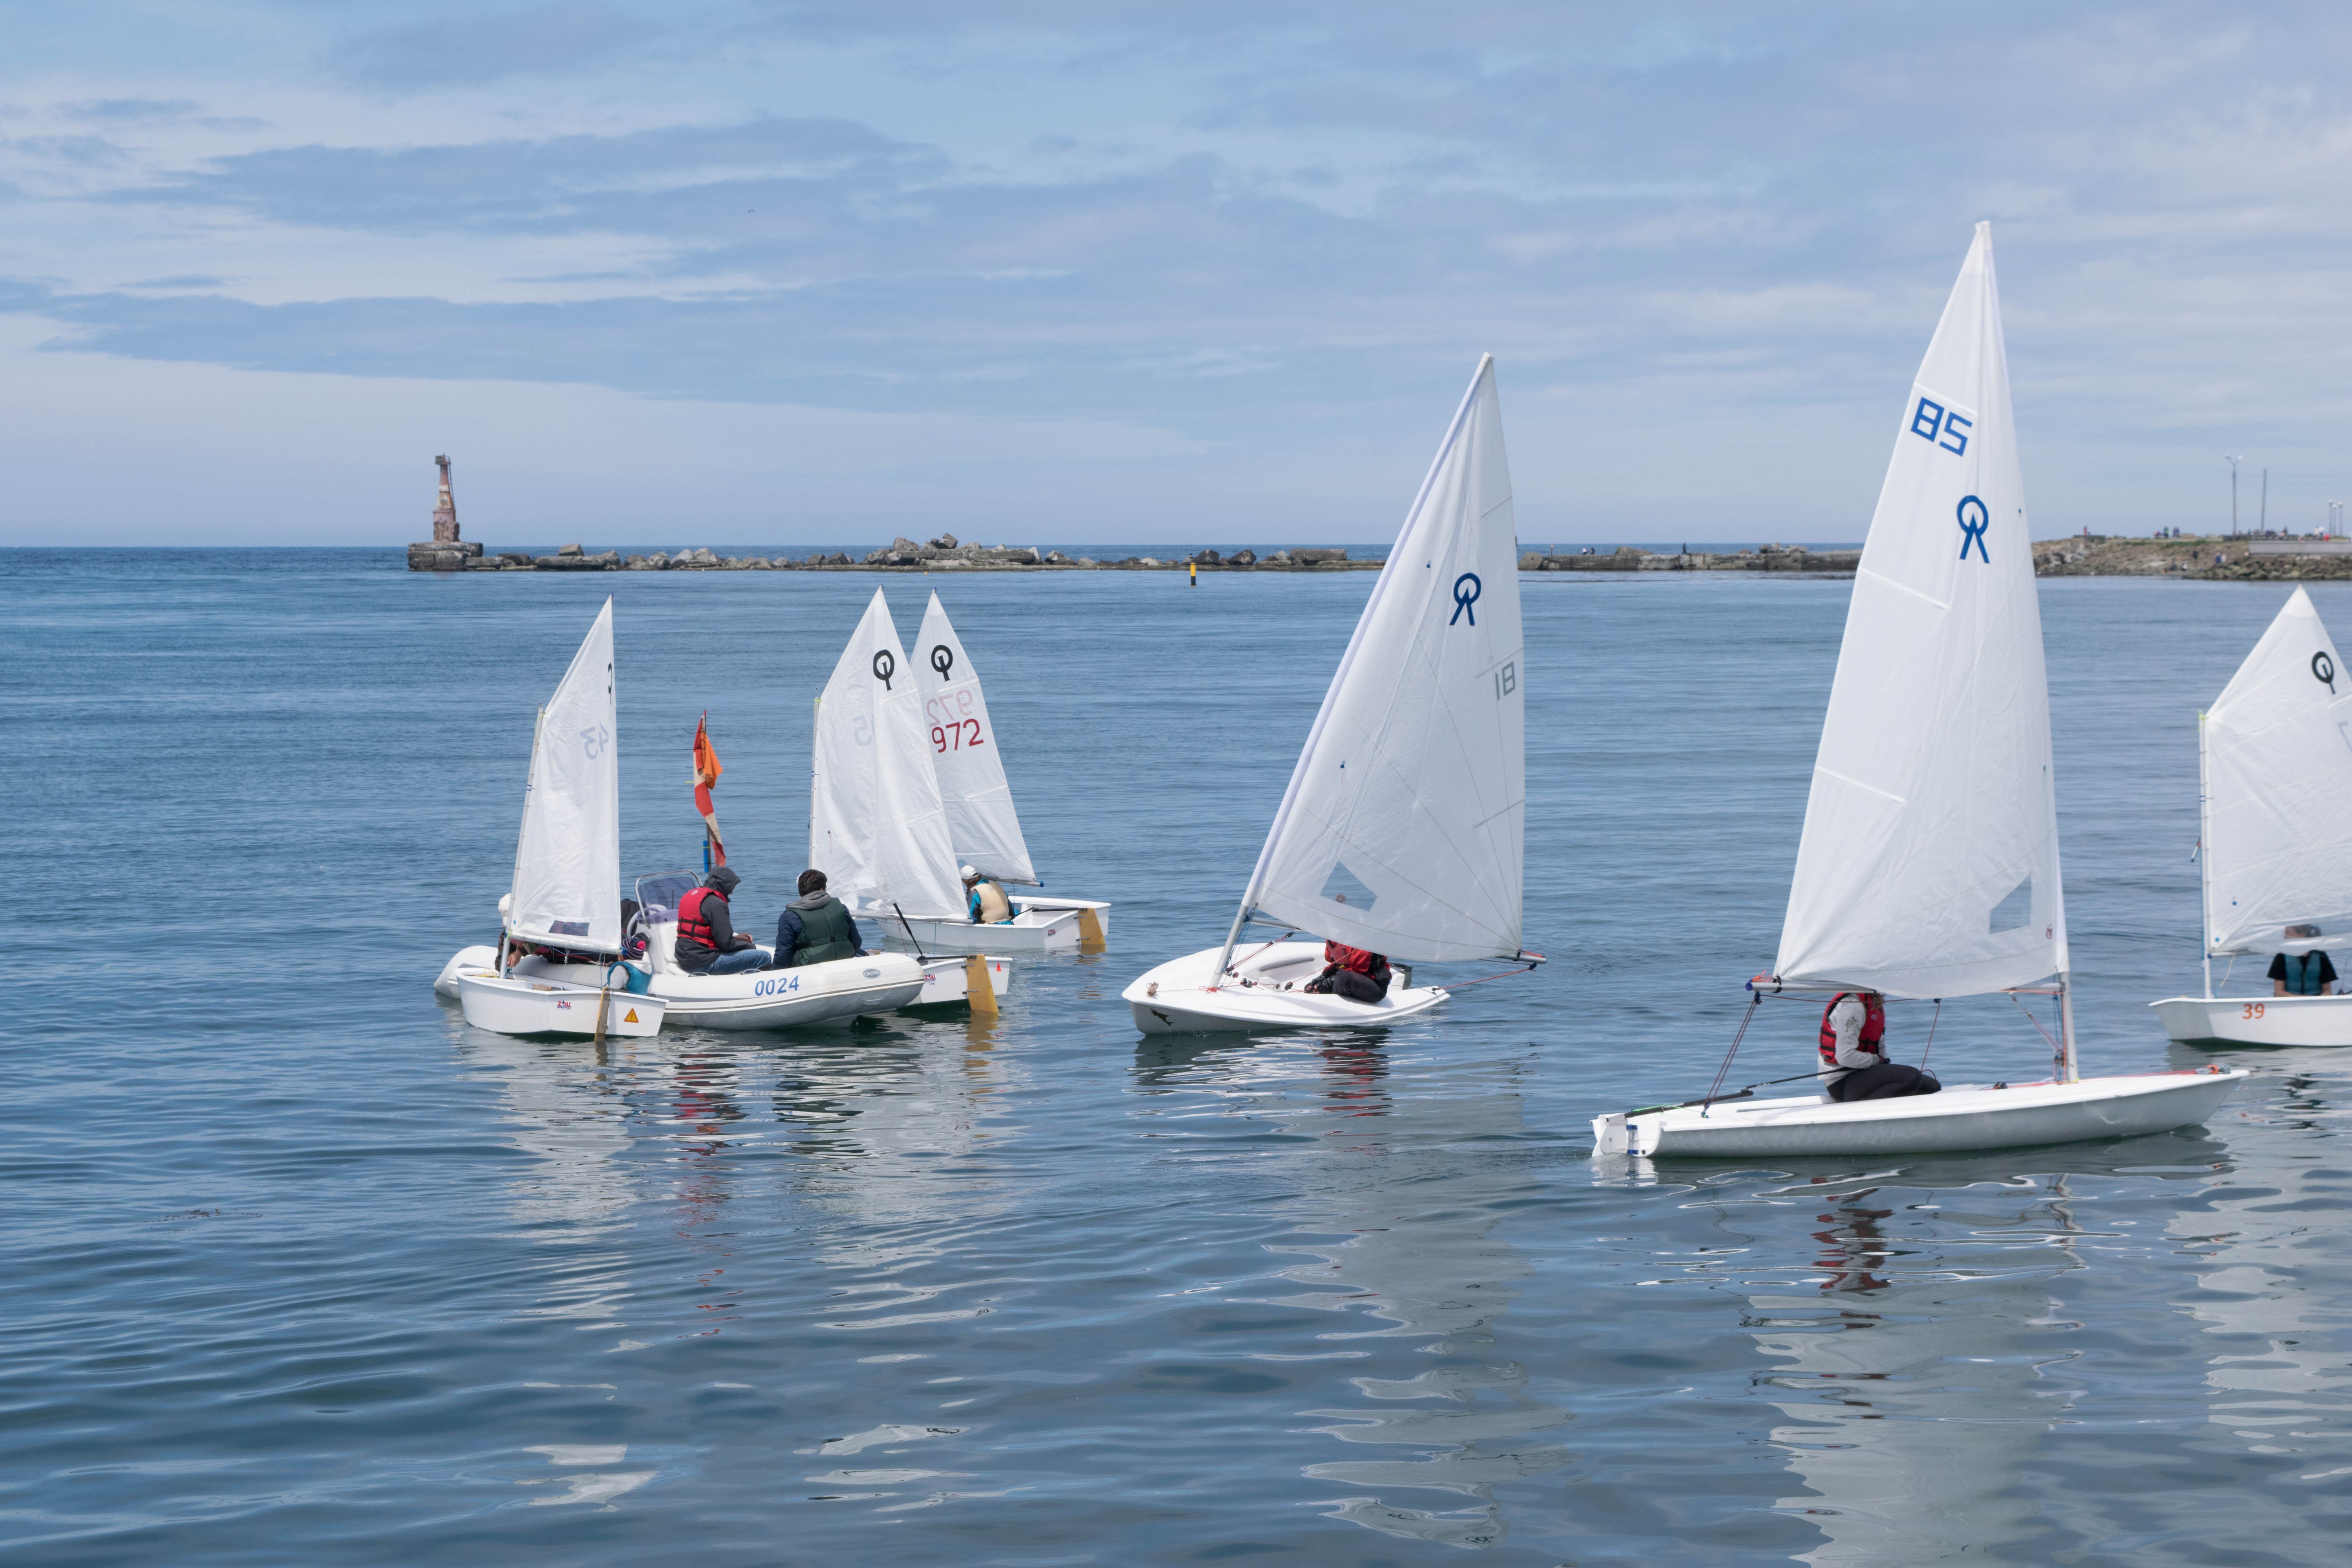
sea, sky, boat, ship, summer, vehicle, sailing, yacht, sailboat, clouds, sports, sail, watercraft, yachts, sailing ship, dinghy, yacht racing, skiff, windsports, dinghy sailing, keelboat, sailboat racing